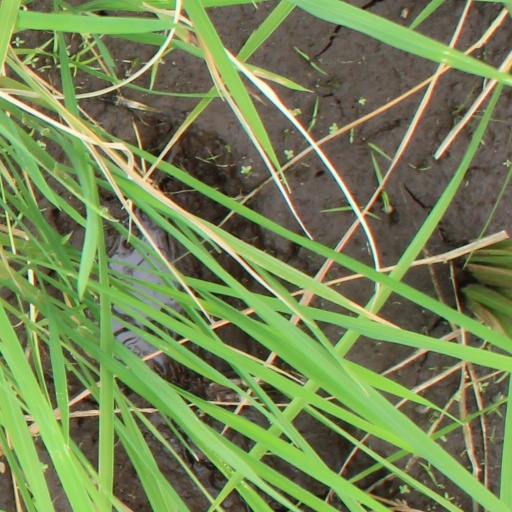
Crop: rice